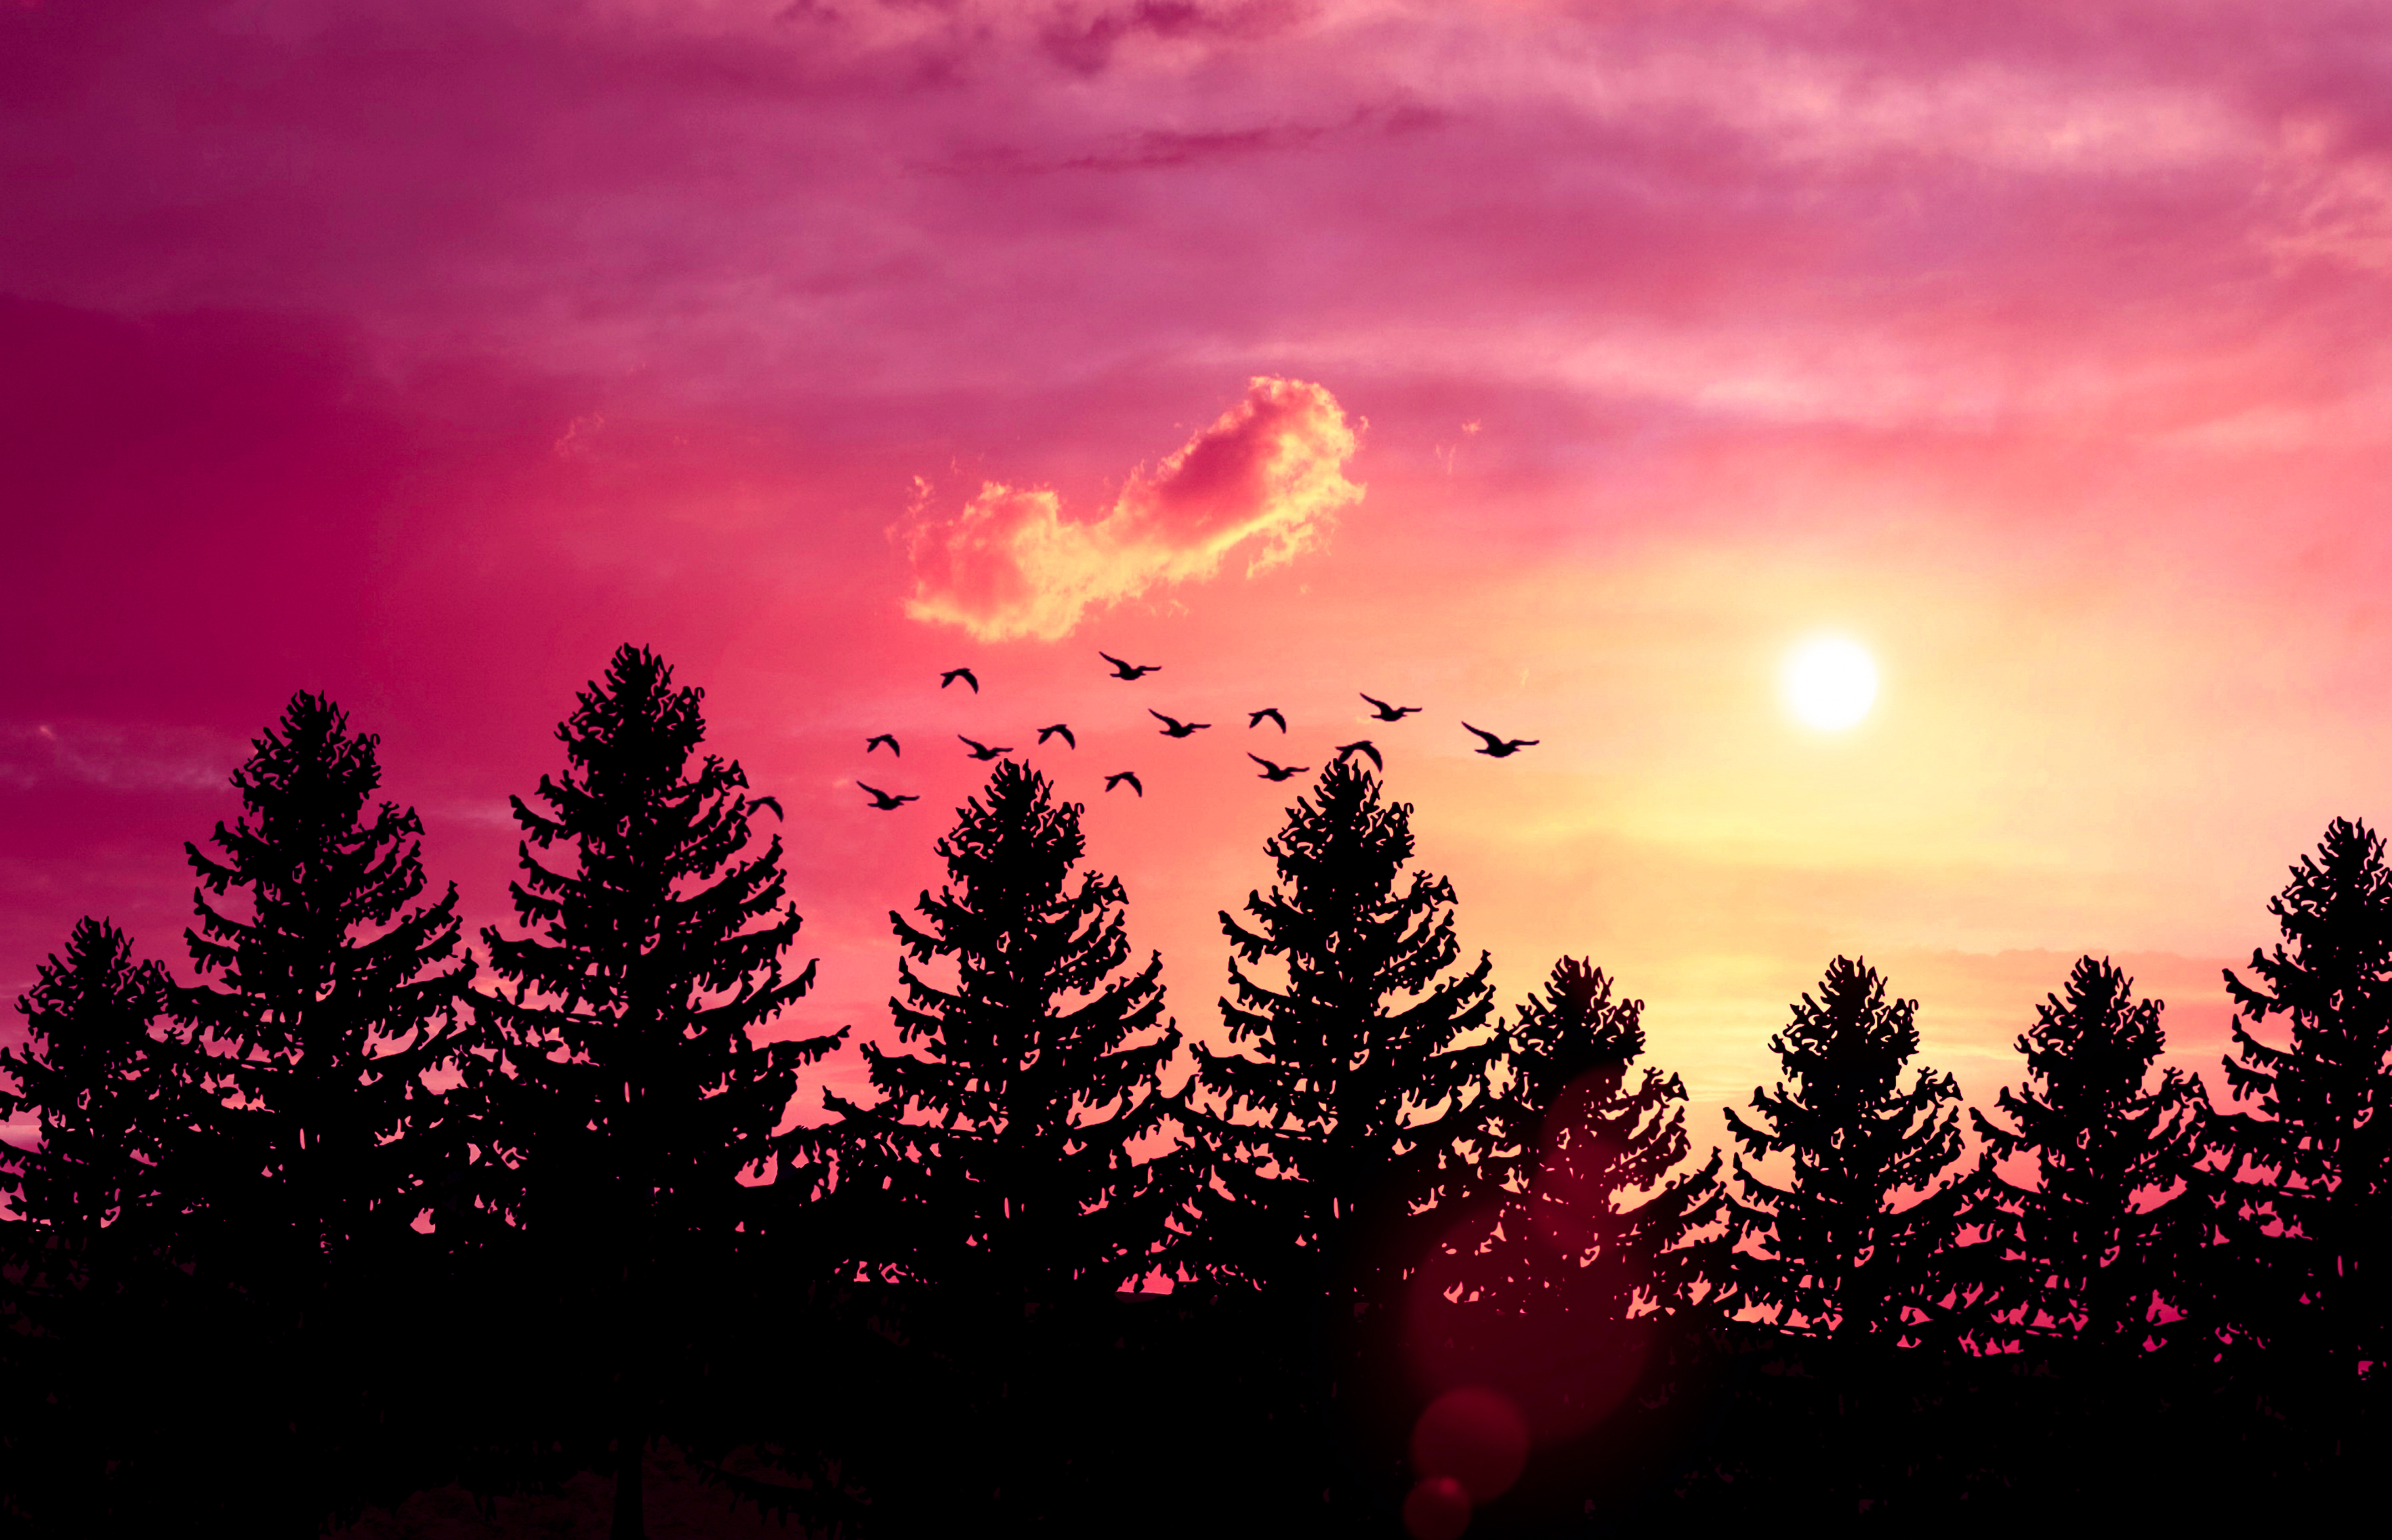
forest, sunlight, sunrise, sunset, sun, birds, coniferous forest, spruce, nature, silhouette, sky, jungle, tree, conifers, landscape, fir forest, wood, evergreen, conifer, pine, clouds, background, cloud, plant, atmosphere, ecoregion, afterglow, natural landscape, natural environment, branch, orange, dusk, red sky at morning, vegetation, atmospheric phenomenon, horizon, morning, cumulus, rural area, geological phenomenon, heat, beauty, calm, dawn, celestial event, window, event, street light, wildlife, evening, meteorological phenomenon, astronomical object, wilderness, bird, backlighting, magenta, wind, tropical and subtropical coniferous forests, larch, night, darkness, spruce fir forest, coquelicot, reflection, freezing, fir, pine family, winter